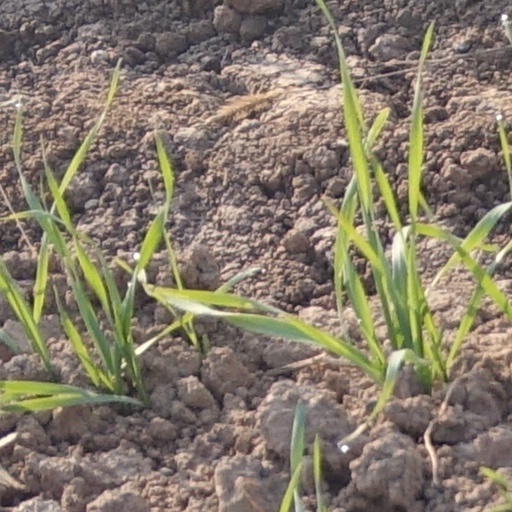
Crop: wheat